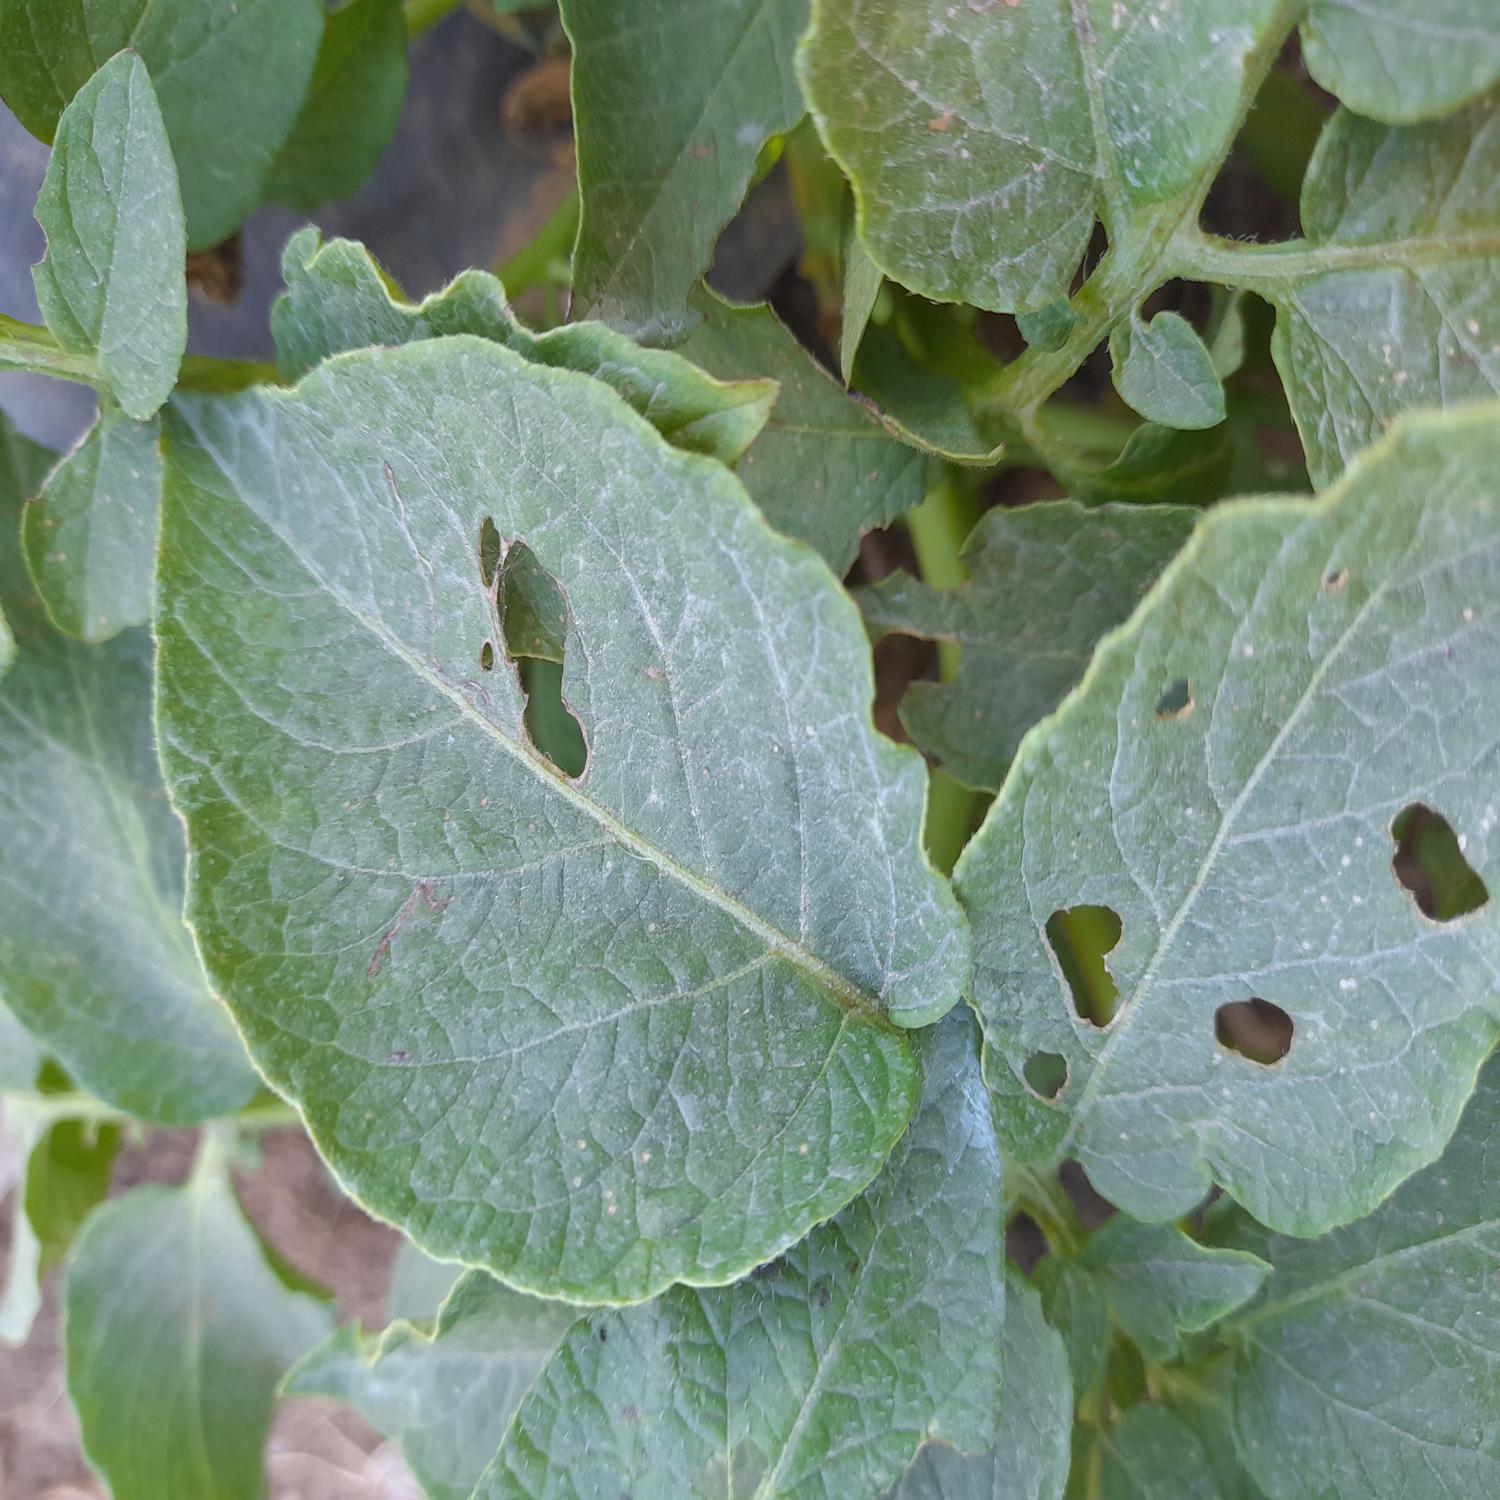
Label: Pest